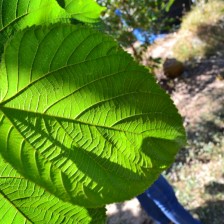
Variety: TaiwanStraberry